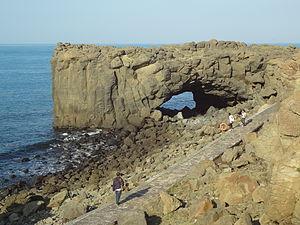
Penghu ou îles Pescadores est un archipel de 90 îles et îlots situés au large de la côte ouest de Taïwan, dans le détroit de Taïwan, à 45 km de la côte sud-ouest de Taïwan et à 140 km du continent. Couvrant une superficie de 141 km², pour une population totale de 100 000 habitants, elles correspondent administrativement au comté de Penghu, dont la capitale est la ville de Makung. Il est le deuxième plus petit comté après celui de Lienchiang.